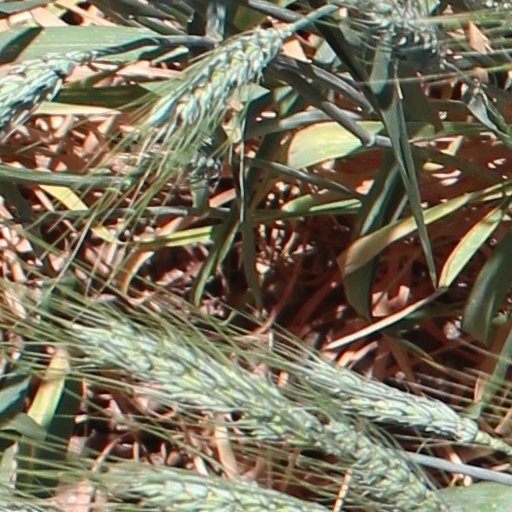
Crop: wheat